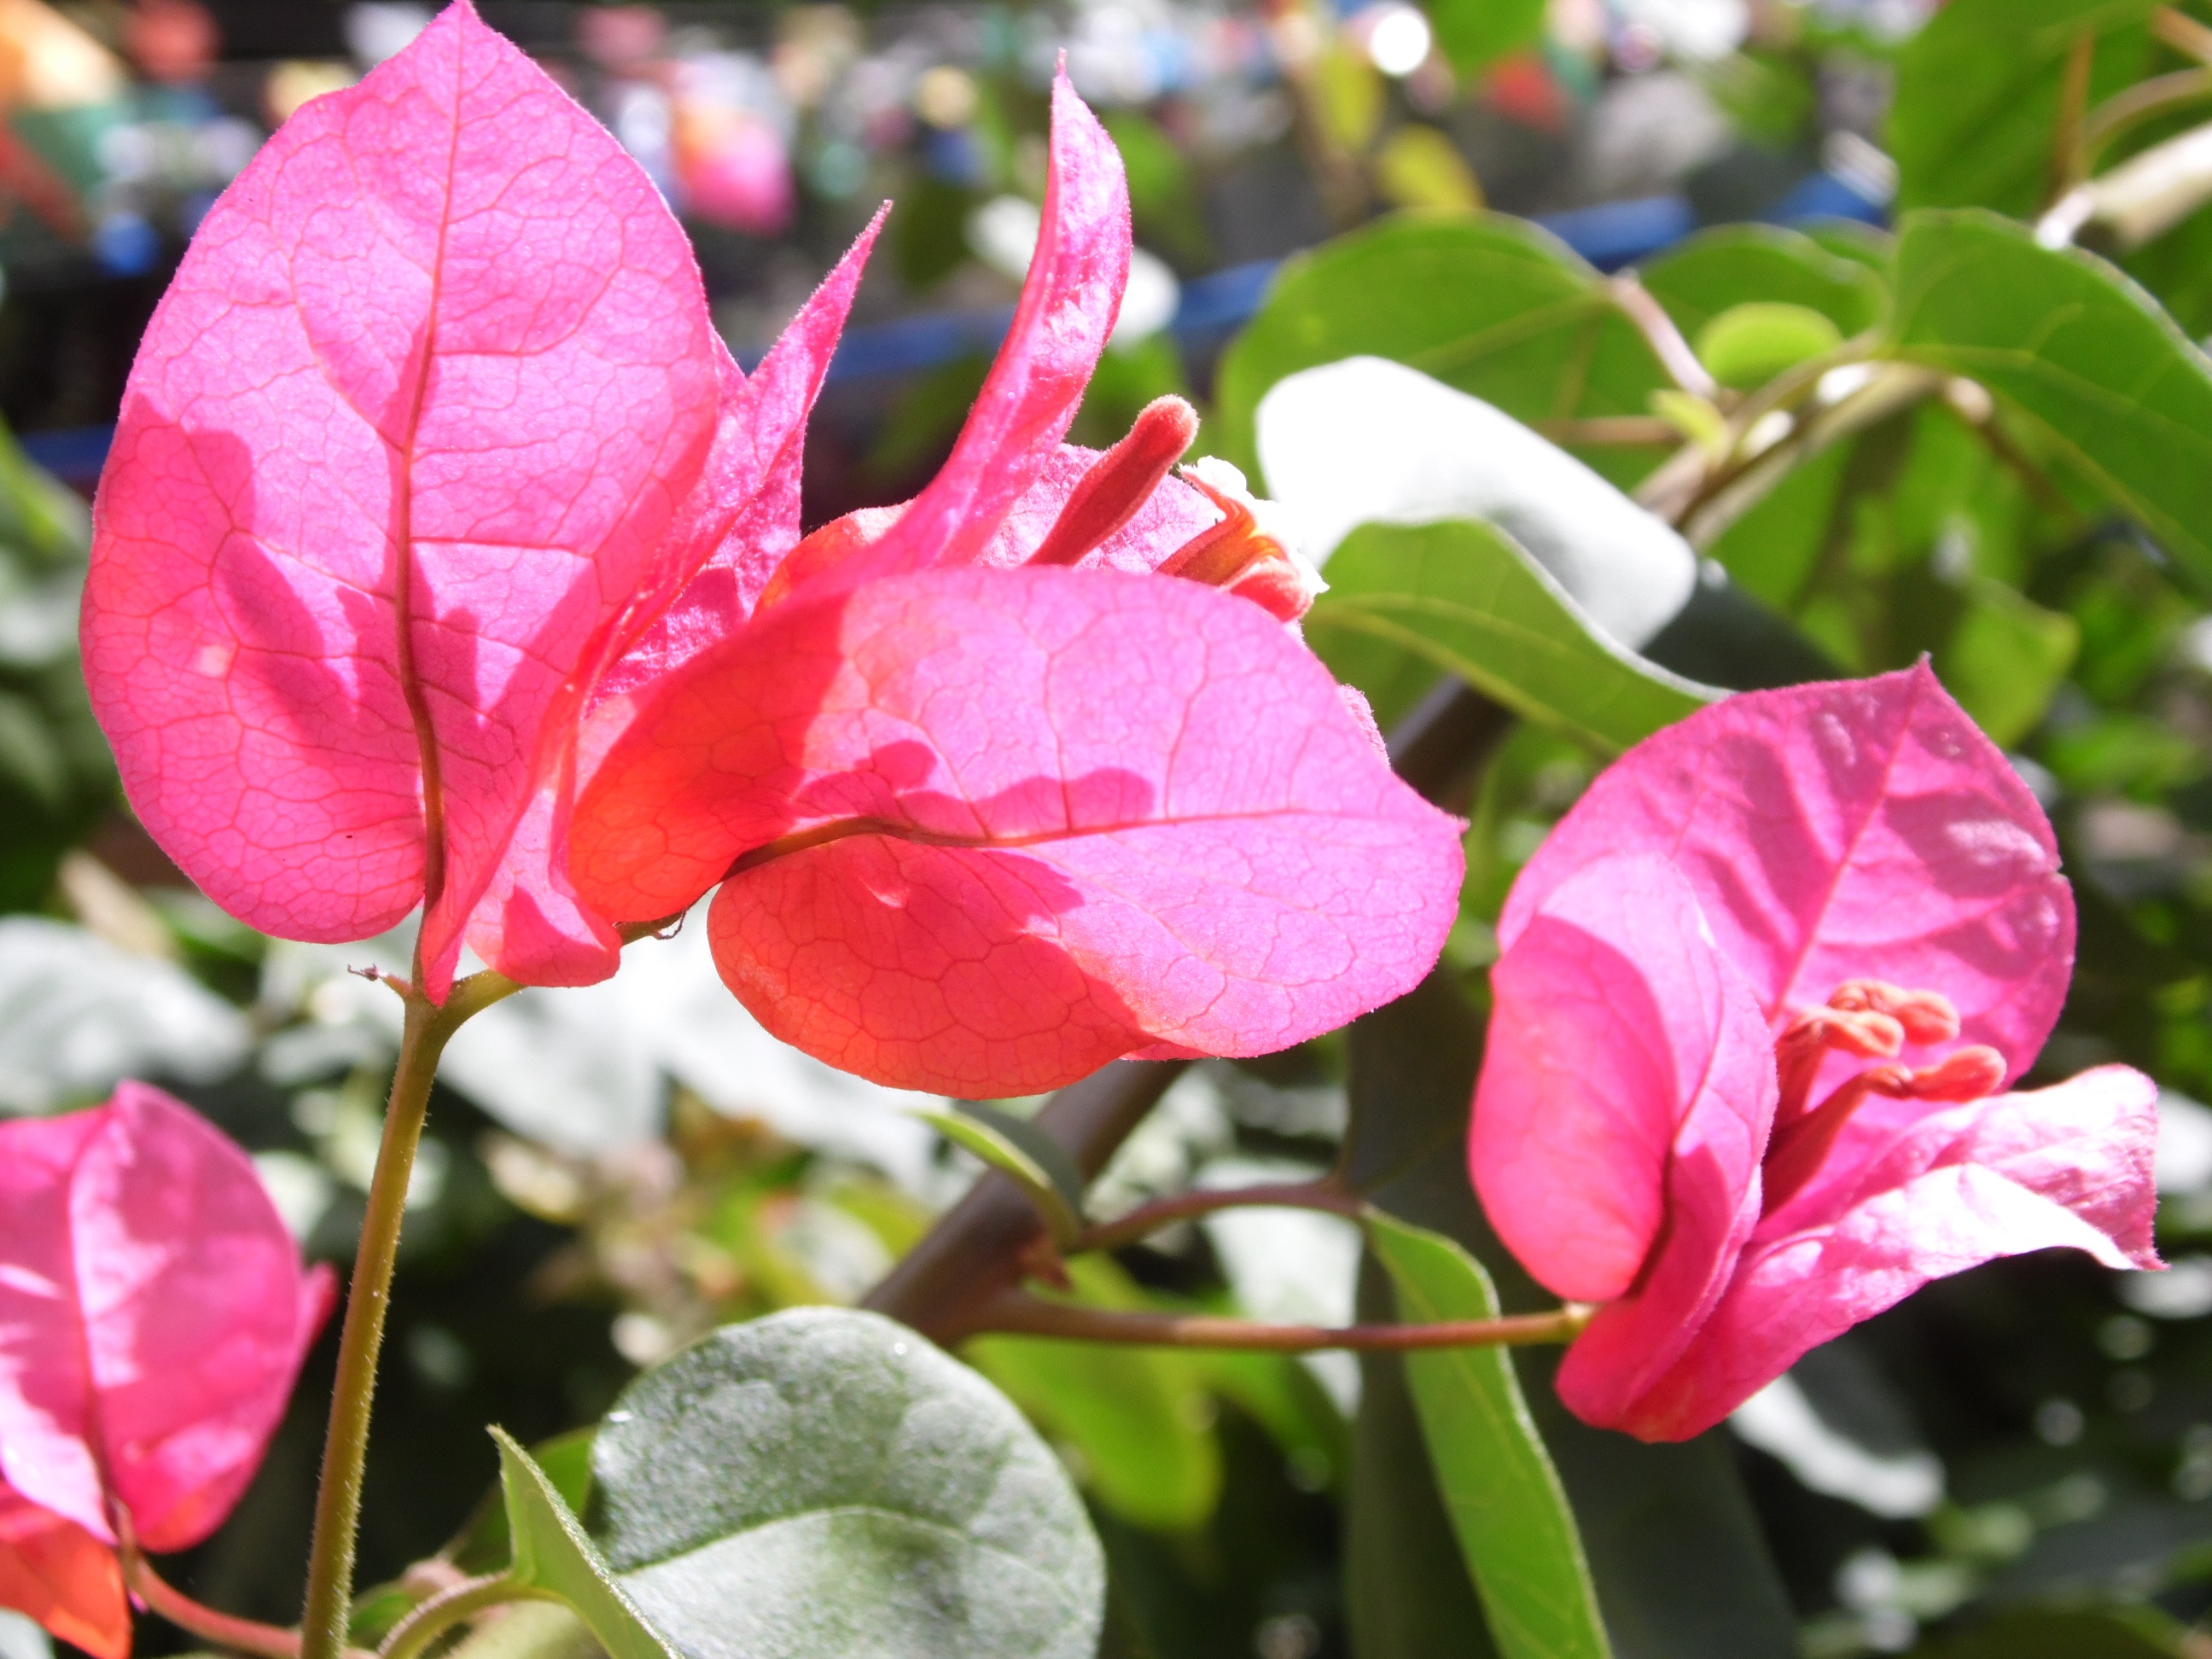
nature, blossom, plant, leaf, flower, petal, spring, botany, flora, flowers, shrub, flowering plant, land plant